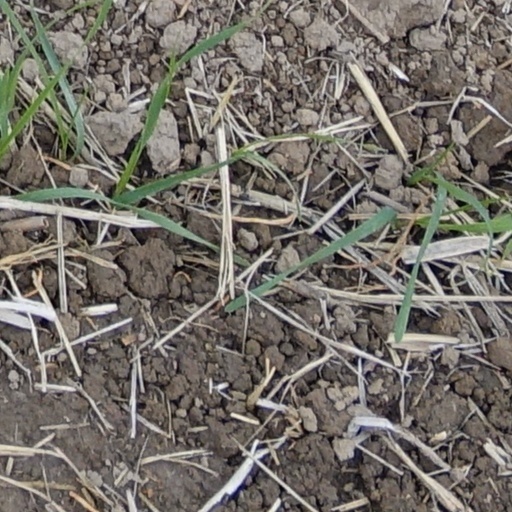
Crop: wheat